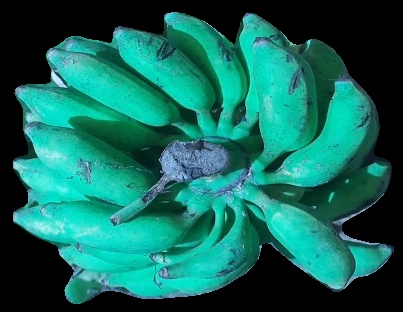
Variety: elakki-bale
Grade: grade3